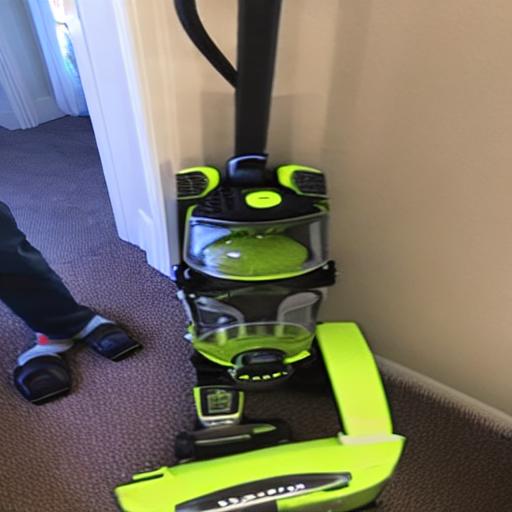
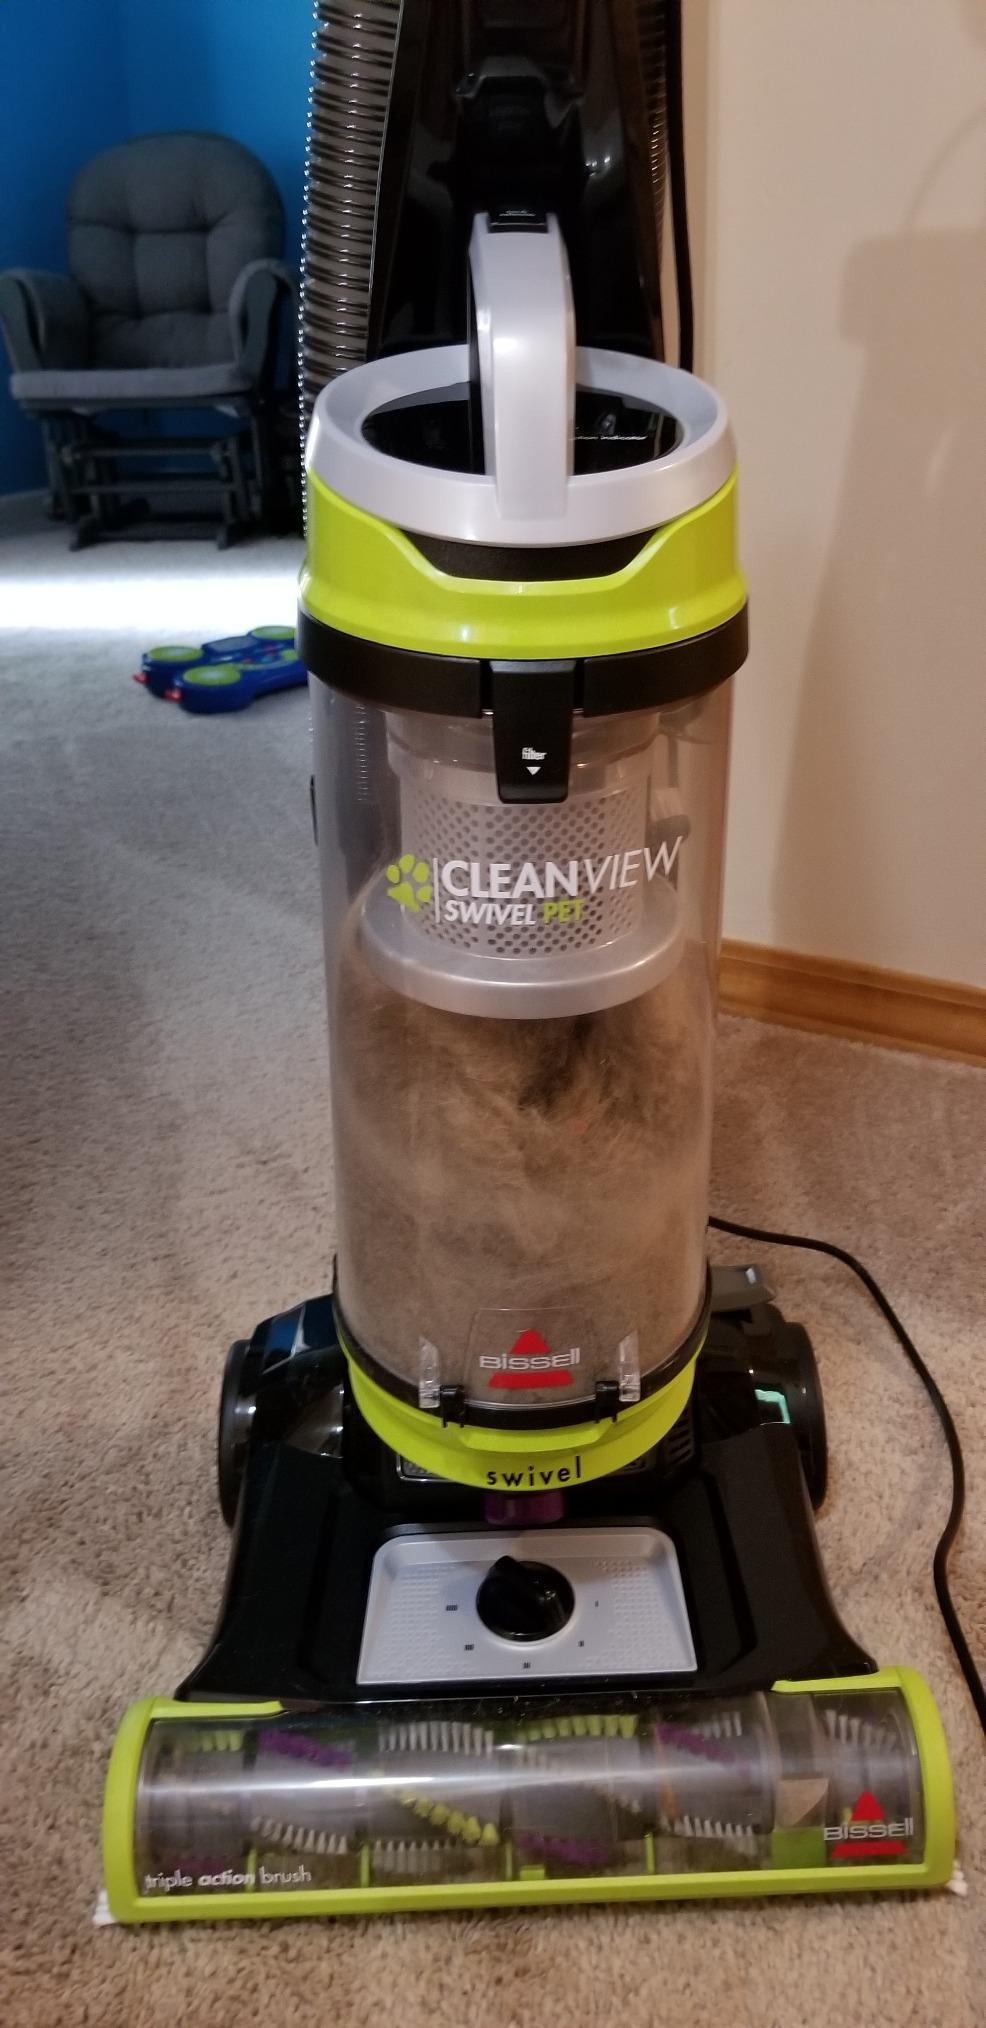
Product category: items_vacuum
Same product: no